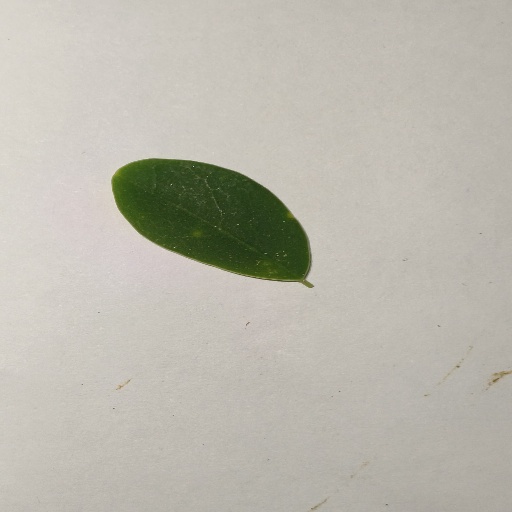
Species: Sojina
Leaf condition: Healthy Leaf